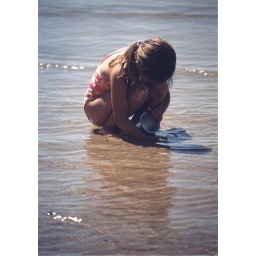
my daughter, much younger, playing in the water at an Ontario lake shore. one of my favourite shots of her.